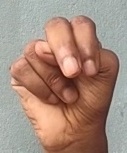
ASL sign: N